Alcohol laws in Germany

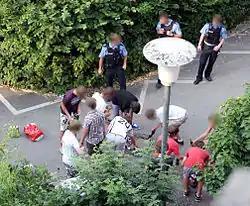
Police operation in Bensheim (Hesse). Several young people have to dispose of illegally obtained alcoholic beverages in the sewers, because they have not reached the required age limit.

In 2008, the federal state of Lower Saxony started a series of trap purchases, conducted by specially trained police cadets, aged 16 or 17, who pose as customers. In 77% of all tests alcohol was sold illegally in shops, filling stations and kiosks. In 2009, about 3000 trap purchases were carried out in Lower Saxony, in 1327 cases (44%) alcohol was sold without age verification to underage persons. Hundreds of summary proceedings led to administrative fines ranging from 500 to 3000 euros. The standard rate for the illegal sale of one bottle of spirits is 1500 euros. Thus, alcohol trap purchases bring a return of around €2 million annually. Other German states, especially Schleswig-Holstein, are considering implementing the Lower Saxony model, but states like Berlin, Brandenburg, Saxony-Anhalt, Thuringia and Baden-Württemberg object to it.